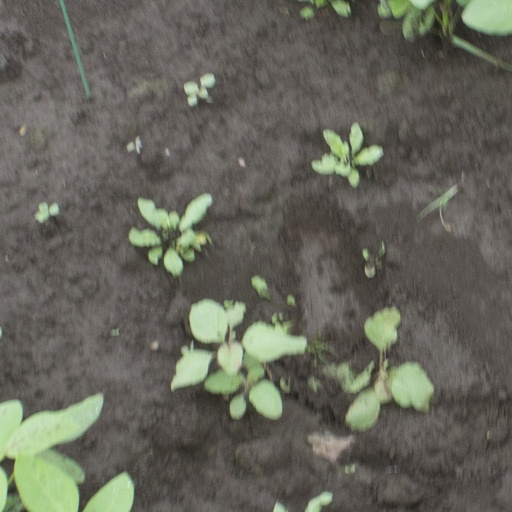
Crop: soybean